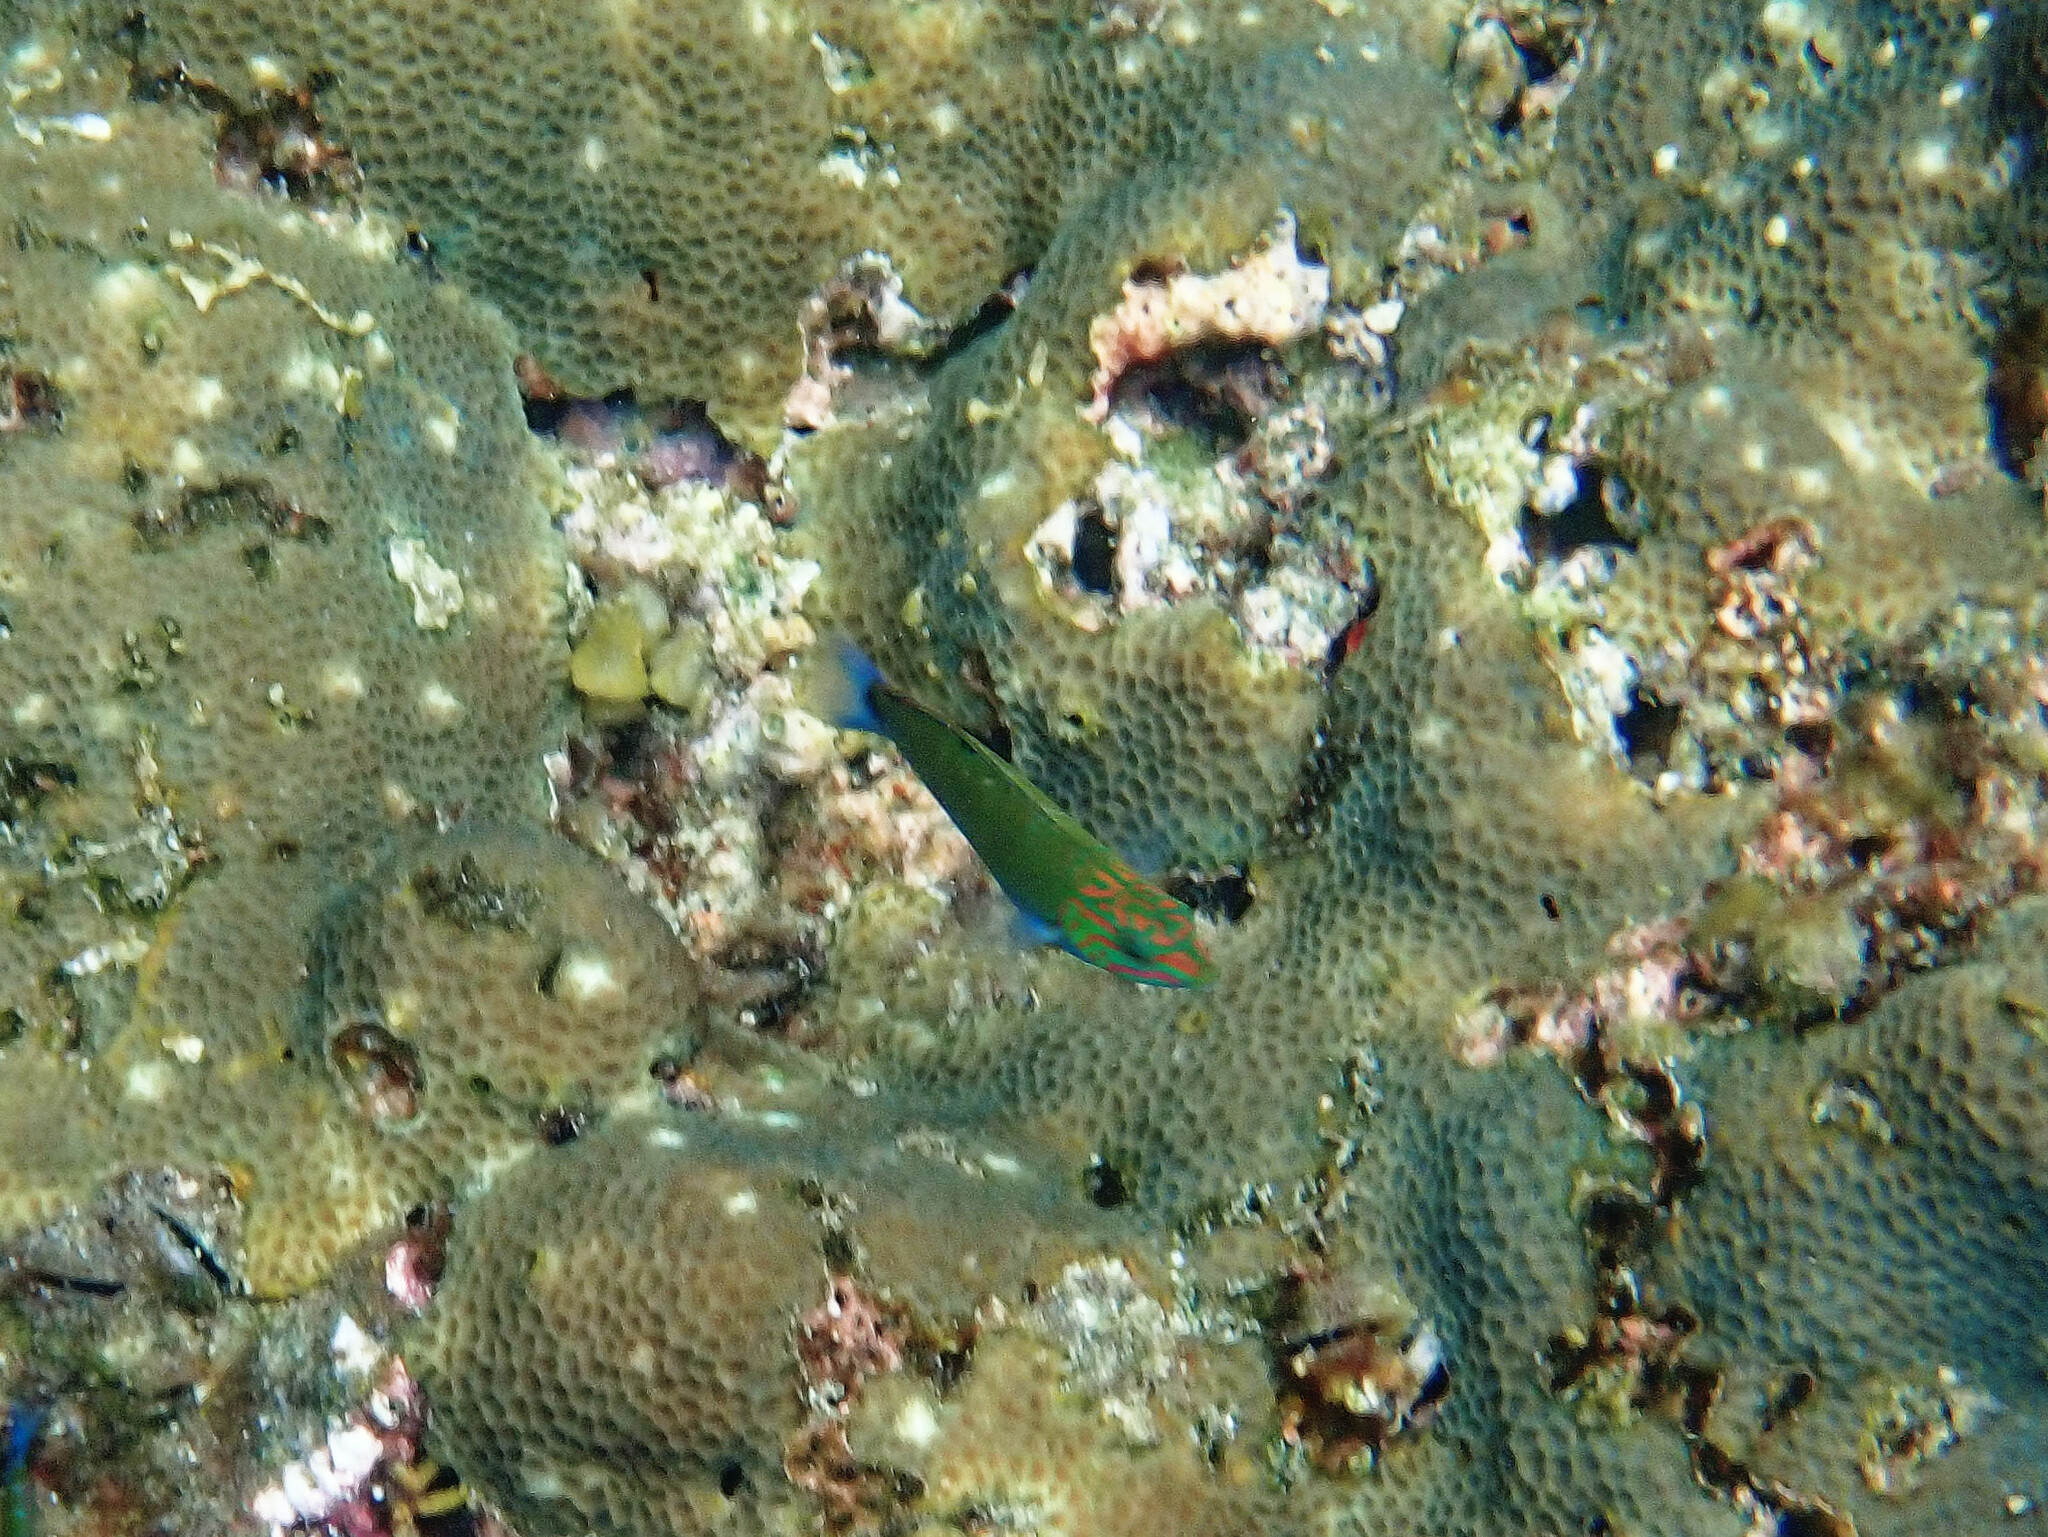
Thalassoma lunare (Moon Wrasse)